Episode 8904

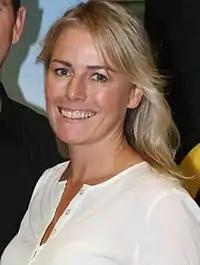
Kate Kendall ("pictured"), who played Lauren Turner from 2013 to 2022, directed episode 8904.

Following the announcement of "Neighbours"' return, Herbison spoke to Digital Spy about the initial plans for resuming filming. As indicated by the video announcing the recommission, Herbison confirmed that the interior and exterior sets housed at Nunawading studios had been retained and would be restored for the new episodes. However, at this point the production was exploring a contingency plan for if Pin Oak Court, the location for Ramsay Street, could not be returned to. When production recommenced in April 2023, it was confirmed that Pin Oak Court would remain in use as a central location. Woodburne described her first day of filming with, "Doing my first scene back was emotional, it did feel like coming home. It was lovely."